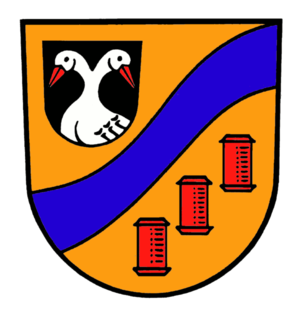
Glattbach est une commune allemande de Bavière, située dans l'arrondissement d'Aschaffenbourg et le district de Basse-Franconie.